Sanpaku

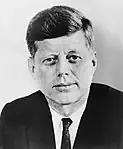
John F. Kennedy, one of the twelve famous people George Ohsawa claimed were suffering from sanpaku because of visible sclerae under their irises.

In manga iconography, sanpaku eyes are used to make a character seem dangerous or threatening.